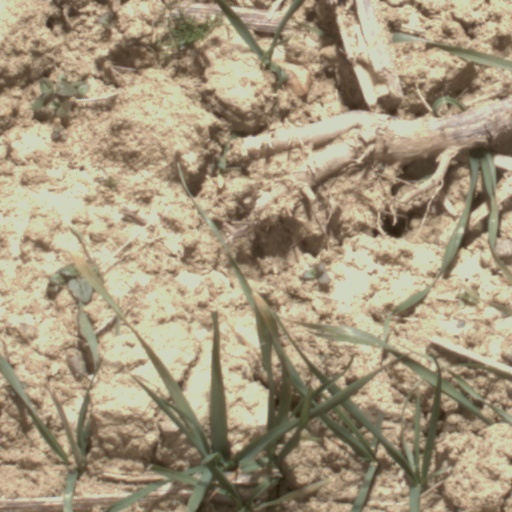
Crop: wheat